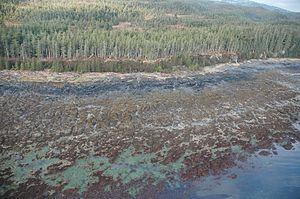
L'île Montague est une île du golfe d'Alaska à l'entrée de la baie du Prince-William en Alaska.